White Horse Stone

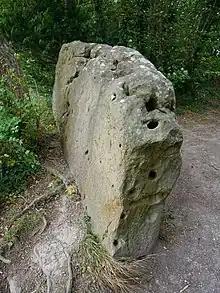
View of the White Horse Stone from the northwest

The Upper White Horse Stone is in length, in height, and about thick. It is sarsen. The White Horse Stone is situated in "a narrow strip of woodland", known as Westfield Wood, which is adjacent to the Pilgrim's Way. The megalith lies to the east of the A229 dual carriageway, and can be reached by going behind the nearby petrol garage and following the Pilgrim's Way.